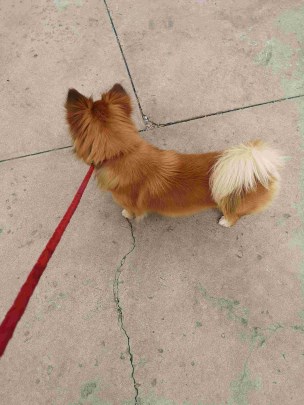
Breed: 3336-n000121-chinese_rural_dog